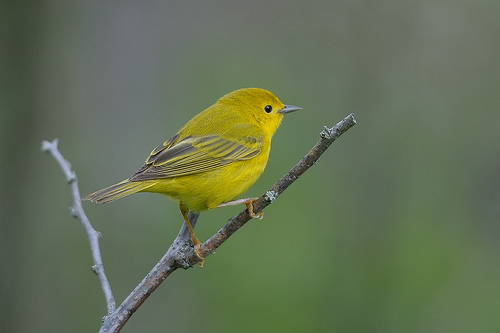
this small bird entire body is yellow whit gray feathers on his wings beak is small and straight
this bright bird has a short gray bill, a yellow crown, and a bright yellow eyering.
bird is yellow with gray pointed beak and gray feathers
this small bird has a light yellow-green plumage, a short bill, and gray inner/outer rectrices.
a small colorful bird with a short pointed beak with yellow feathers all over except for a silver grey color on its wings.
the wingbars on the bird are grey with a yellow belly
this is a yellow bird with a grey beak and grey and white striped wings.
this bird has wings that are grey and has a yellow belly
this bird has a yellow crown, yellow and grey primaries, and a yellow belly.
this bird is yellow with black and has a very short beak.
Species: Yellow Warbler